Zeppelin LZ 72

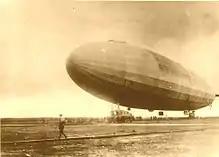
L31 (LZ 72) being manoeuvred on the ground with Peter Strasser pacing in the foreground

In September 2019 it was announced that Hertsmere Borough Council agreed planning permission for a Super Zeppelin Tower in the junior play area within Oakmere Park.